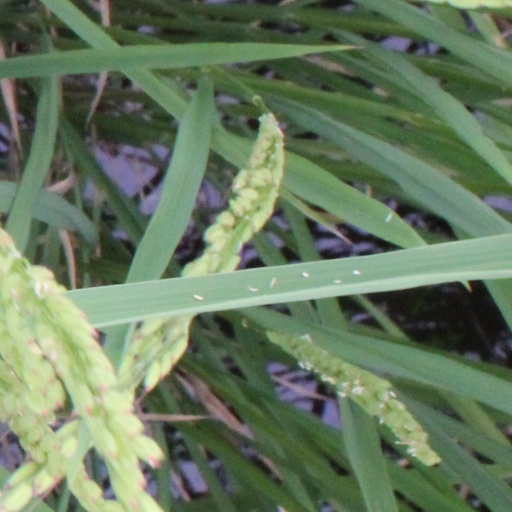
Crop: rice